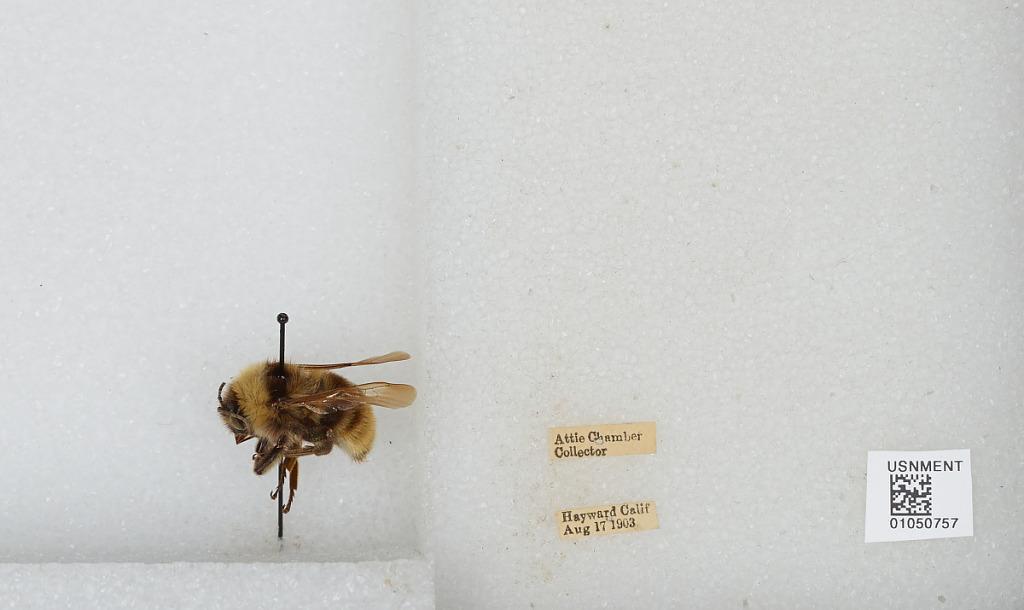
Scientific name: Bombus sp.
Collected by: A. Chamber
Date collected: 1903-8-17
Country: United States
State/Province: California
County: Alameda
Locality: Hayward
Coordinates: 37.6689, -122.081